Asia-Pacific Scout Region (World Organization of the Scout Movement)

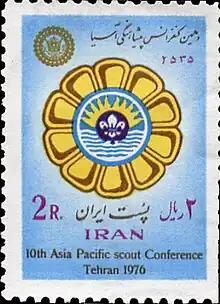

The APR Scout Conference are held every three years as to gather all the NSOs to deal with the major regional problem. It is the toppest governing body of the region. 22 APR Scout Conference was held in Japan in 2007. The 23rd Asia-Pacific Regional Scout Conference held from 27 October to 1 November 2009, in Kuala Lumpur, Malaysia had 440 participants from Asia-Pacific, Africa, Arab, Interamerica, Europe, Eurasia and other organizations. The APR Scout Committee and Sub-committees members are also elected by the conference. The next conference will be held in Taiwan in 2025. Between Conferences there are APR Scout Leaders' Summit. The last Summit was held in Bangkok, Thailand in 2024.